Idaho Military Department

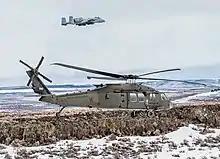
Idaho Army National Guard and Idaho Air National Guard aviation units conduct joint combat search and rescue and escort training throughout Idaho's Owyhee Mountains

The Idaho Military Department was founded in 1891 when the Idaho Legislature approved of its militia. The Idaho National Guard was in the Philippines during the Spanish–American War and was deployed in Mexico during the Pancho Villa Expedition. The Idaho National Guard also served in World War I, World War II, The Korean War and the Vietnam War. 116th Engineer Battalion is the only National Guard unit to be deployed in Korea and Vietnam.